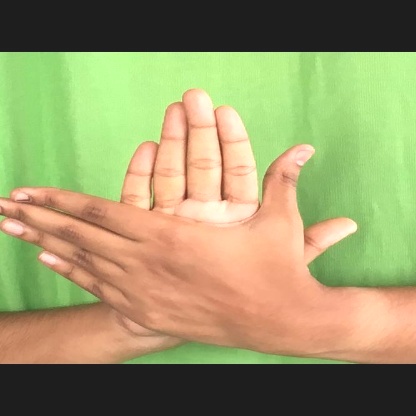
Mudra: Chakra